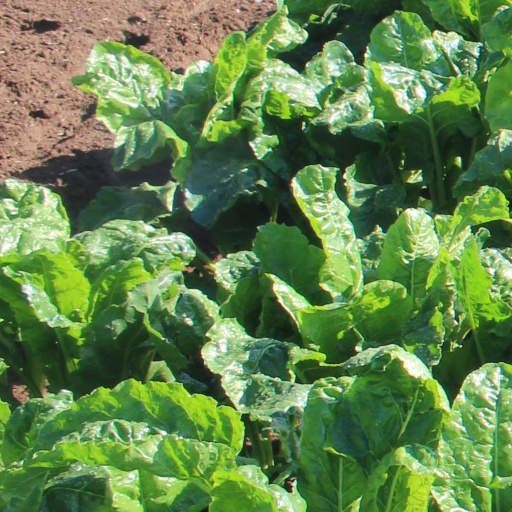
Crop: sugar beet